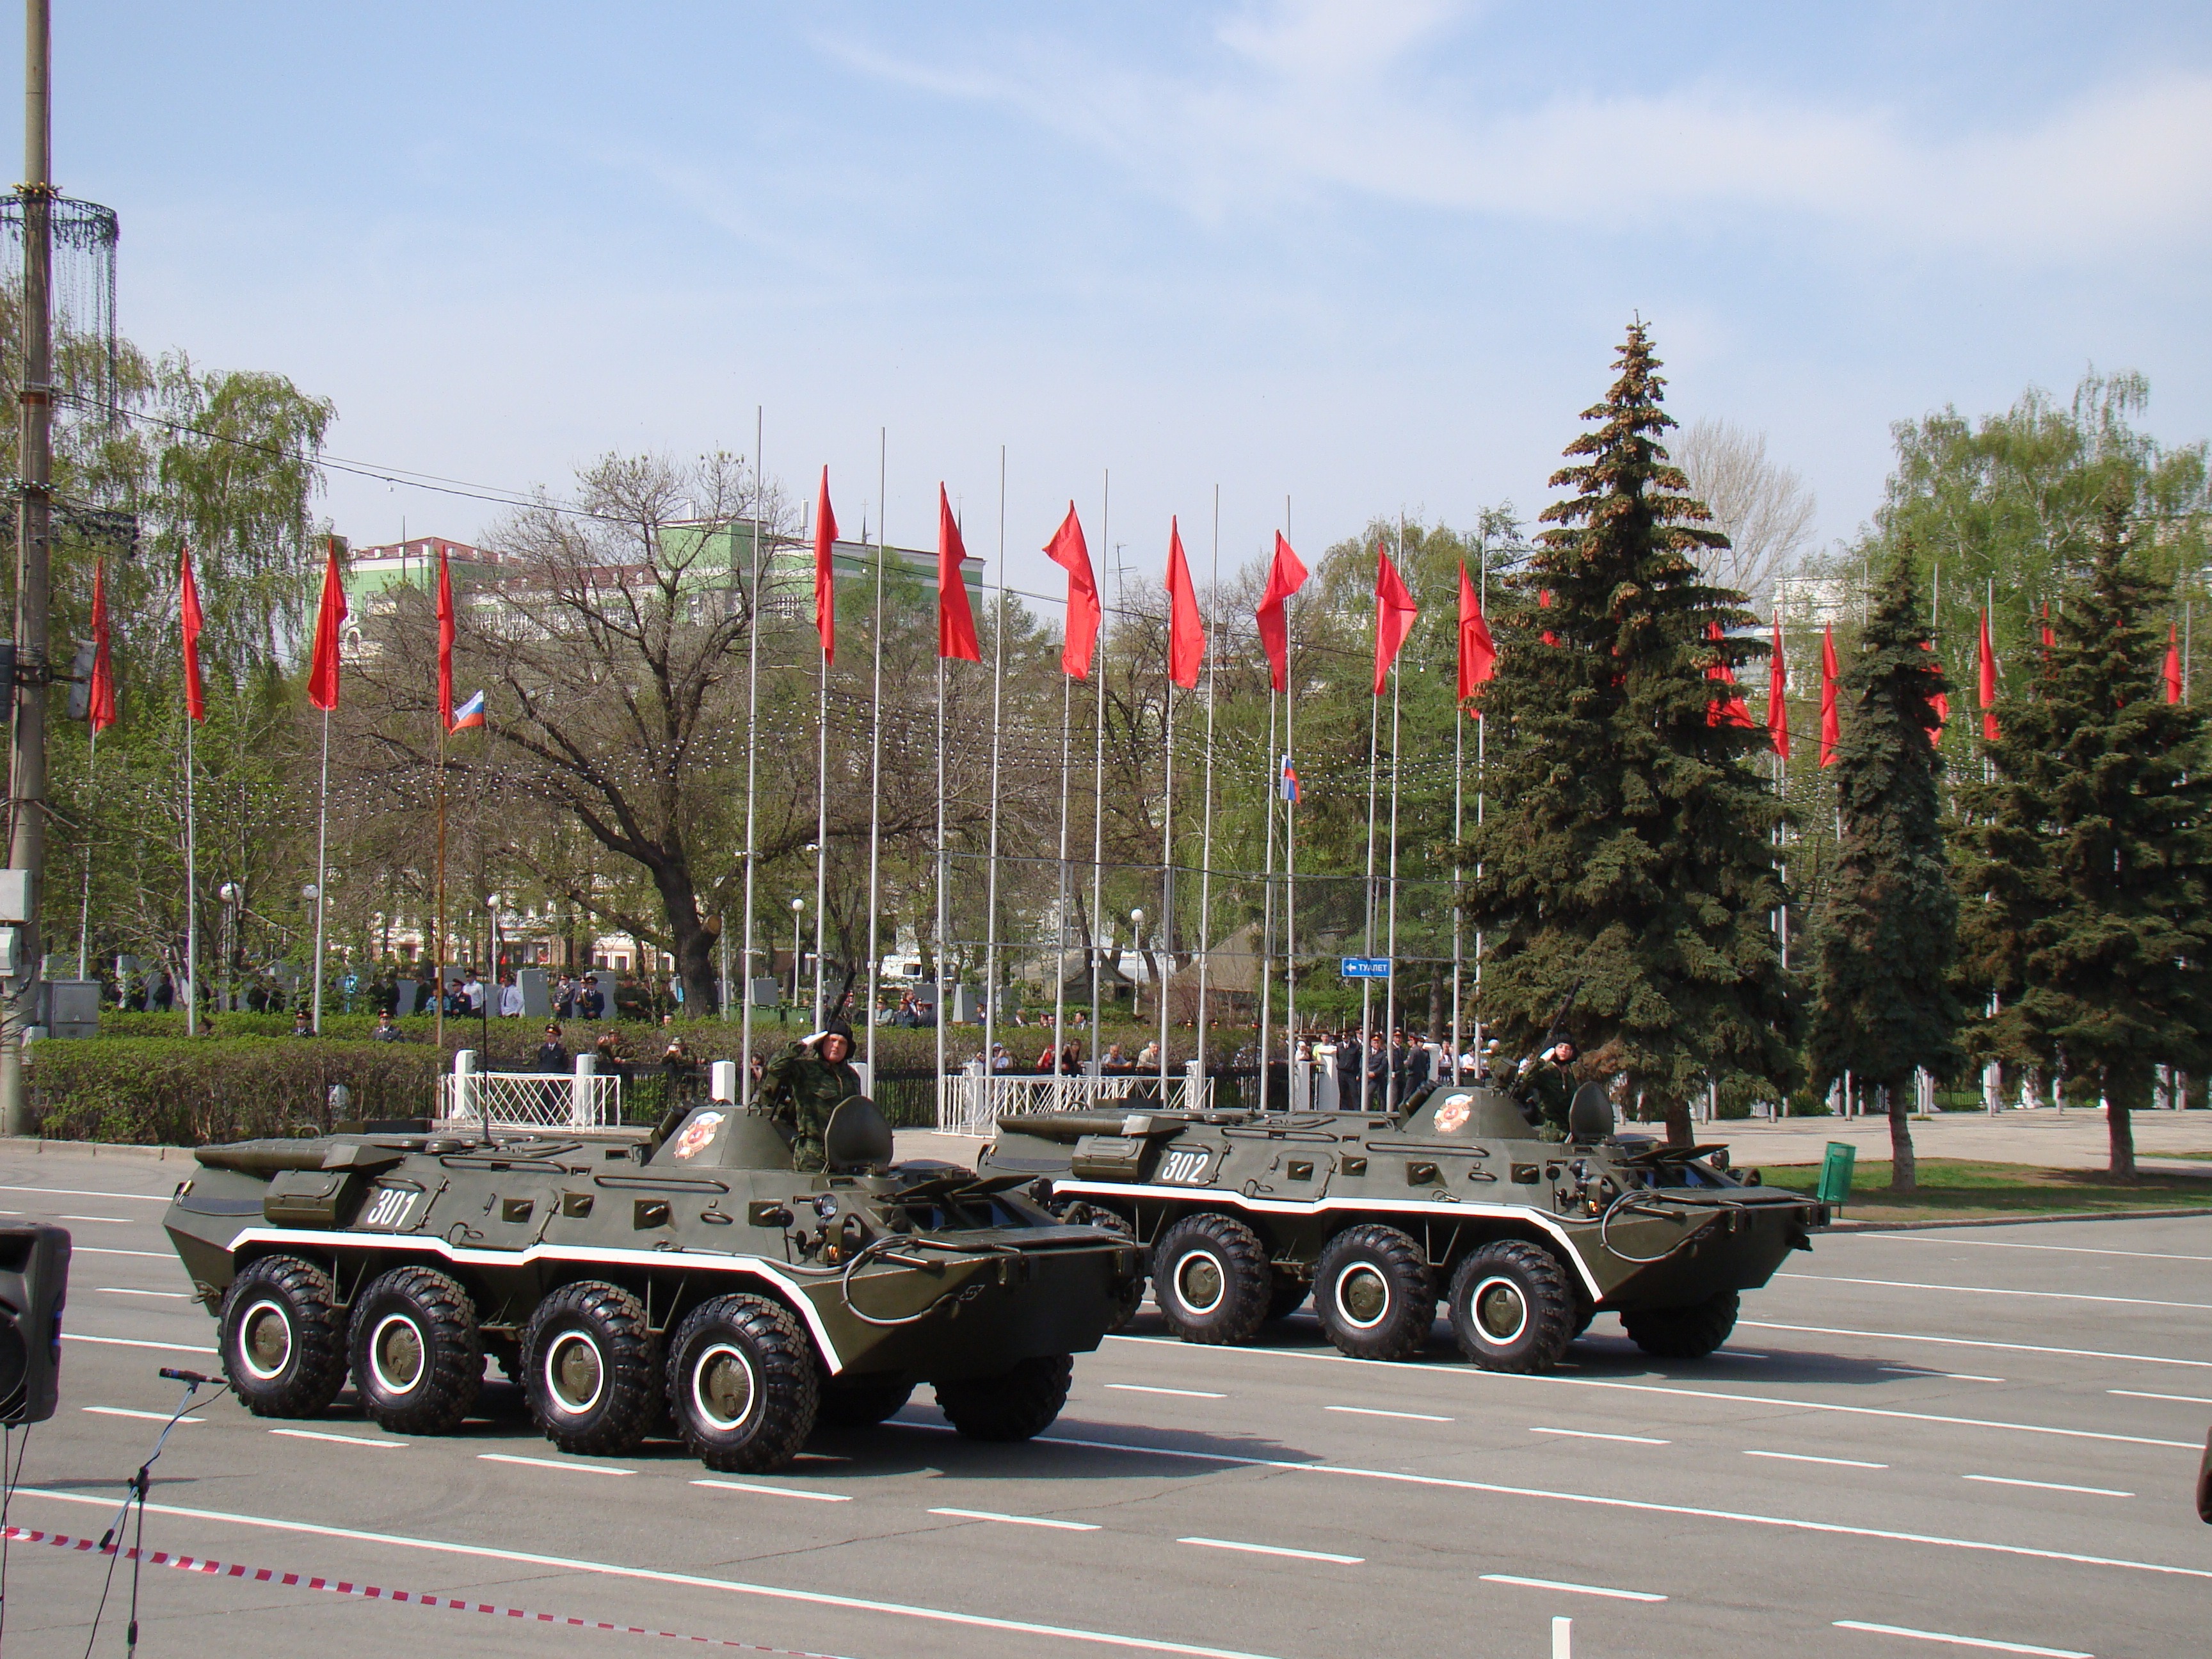
car, truck, vehicle, parade, area, russia, victory day, land vehicle, samara, luxury vehicle, btr 70, armored transport vehicle